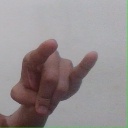
अक्षर: च